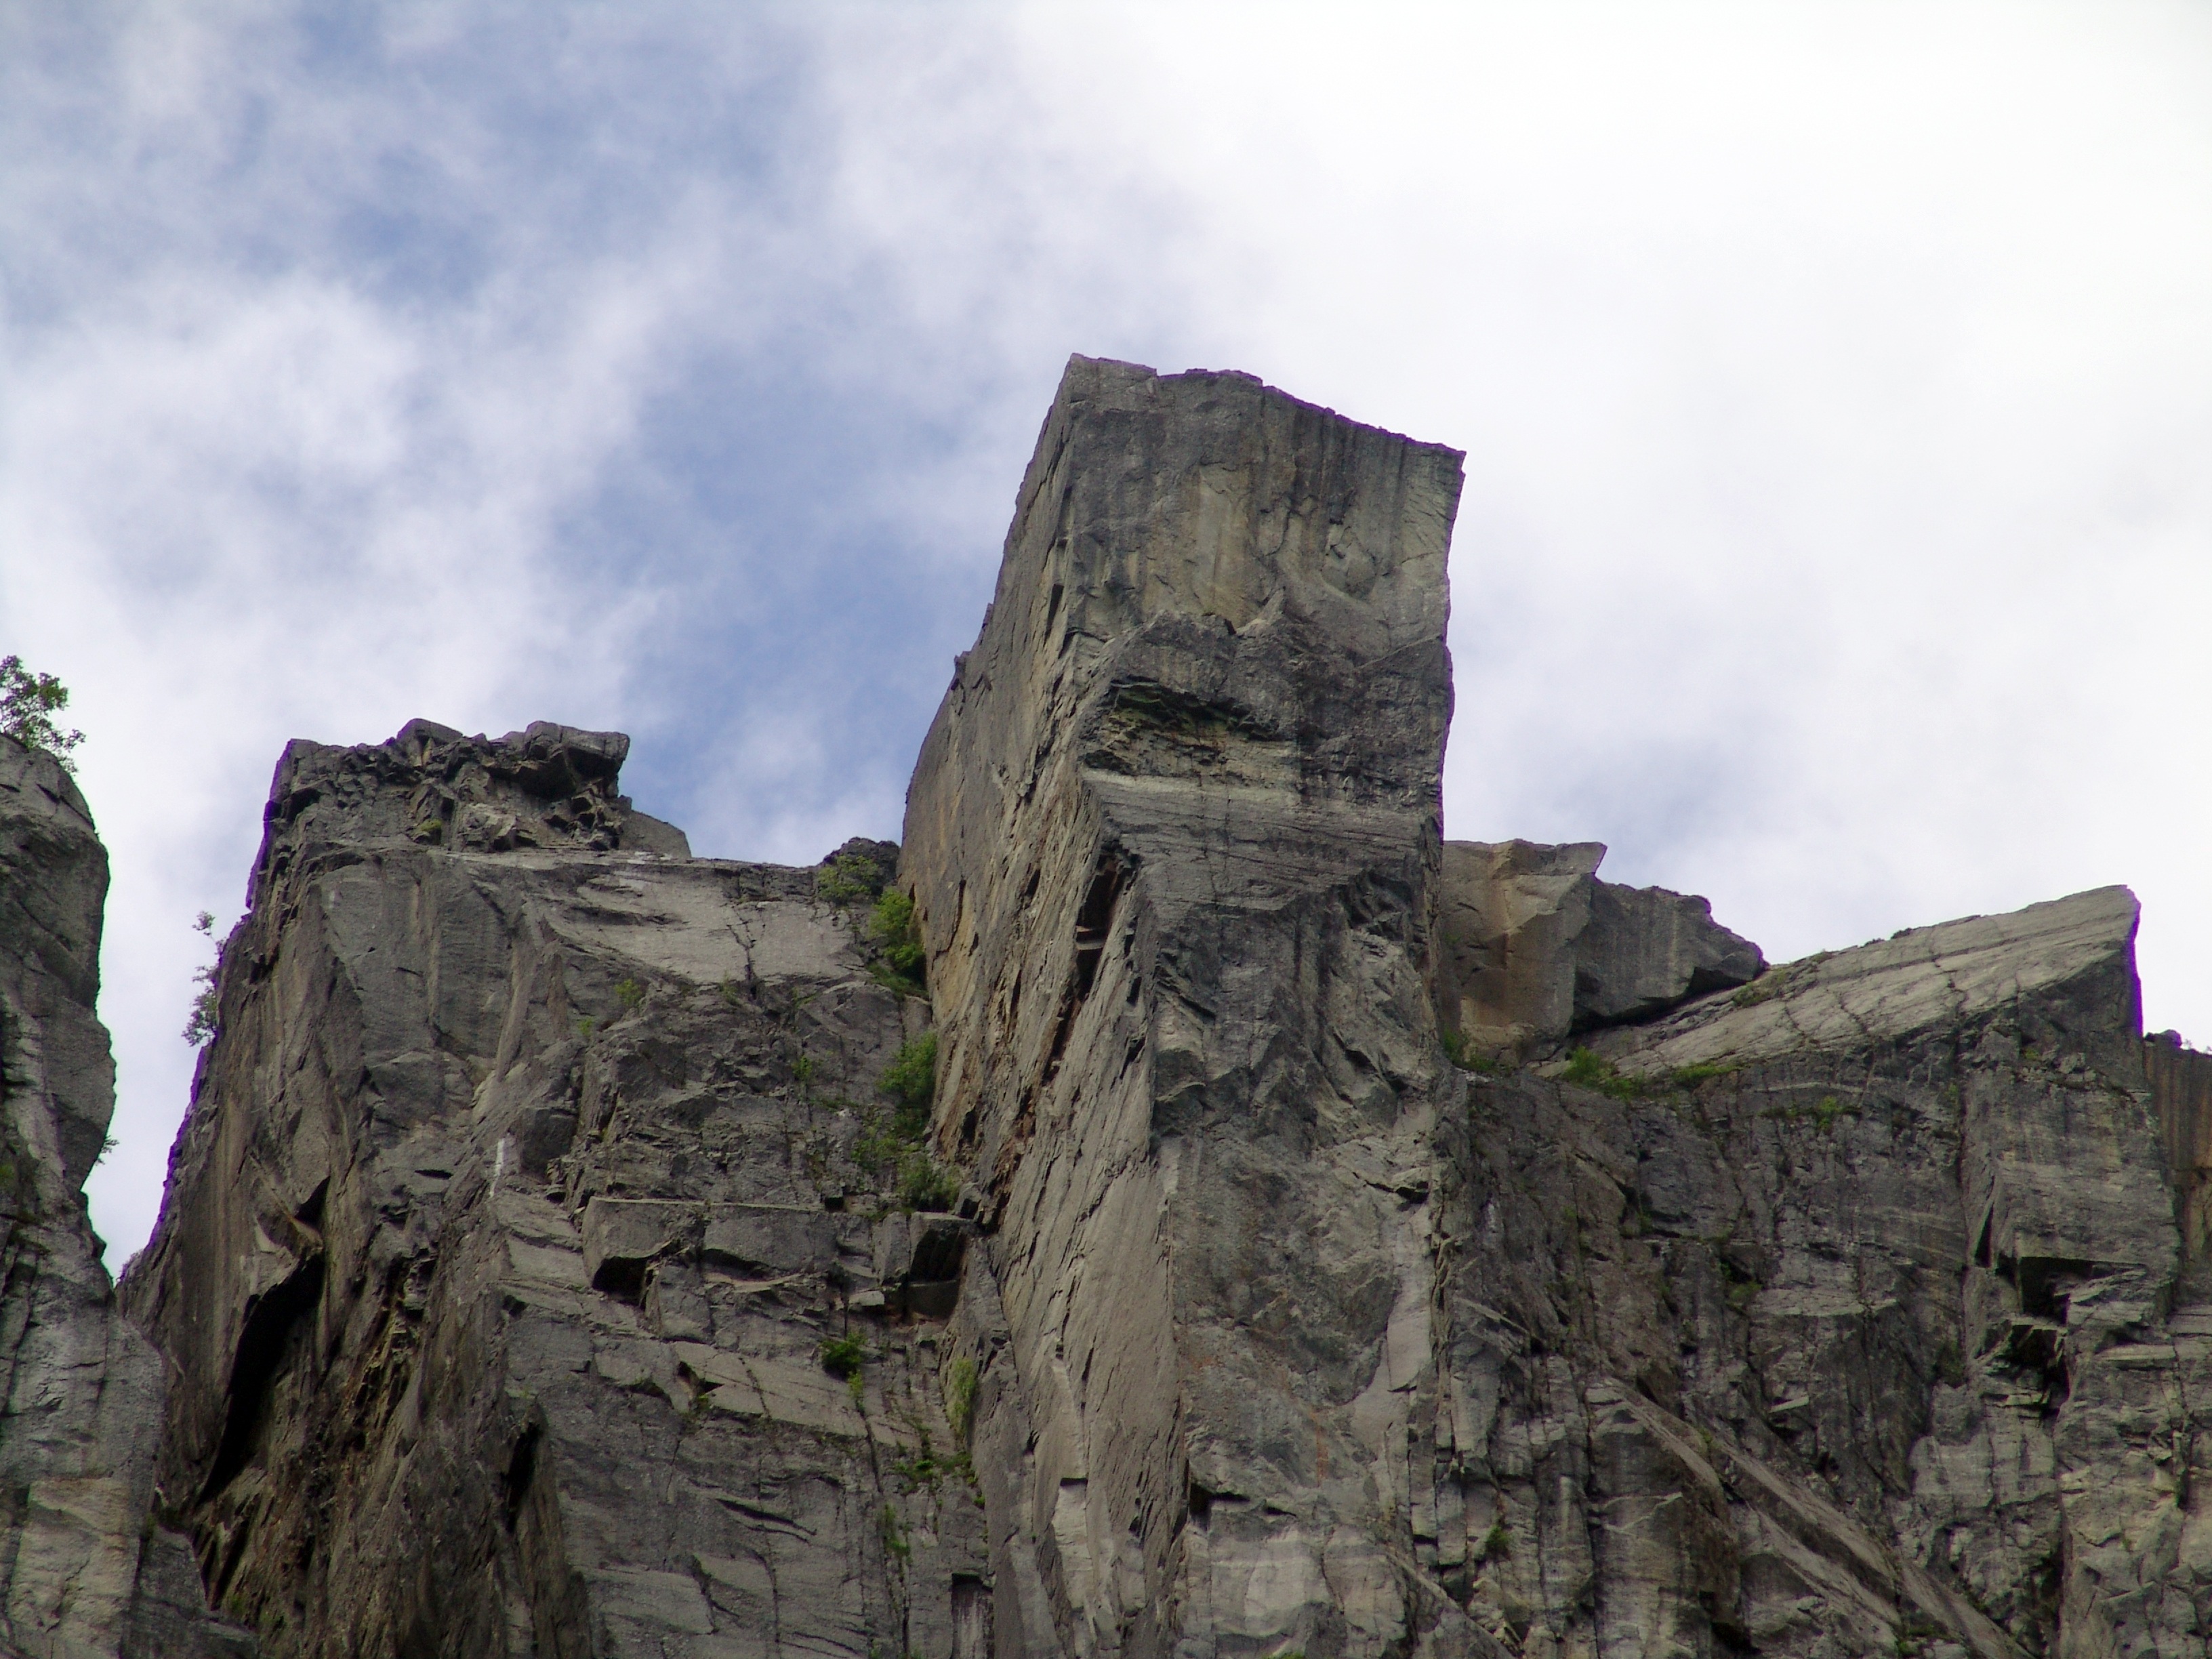
landscape, rock, stone, formation, cliff, arch, castle, landmark, fjord, terrain, grey, geology, ruins, badlands, granite, norway, monolith, preikestolen, lysefjorden, ancient history